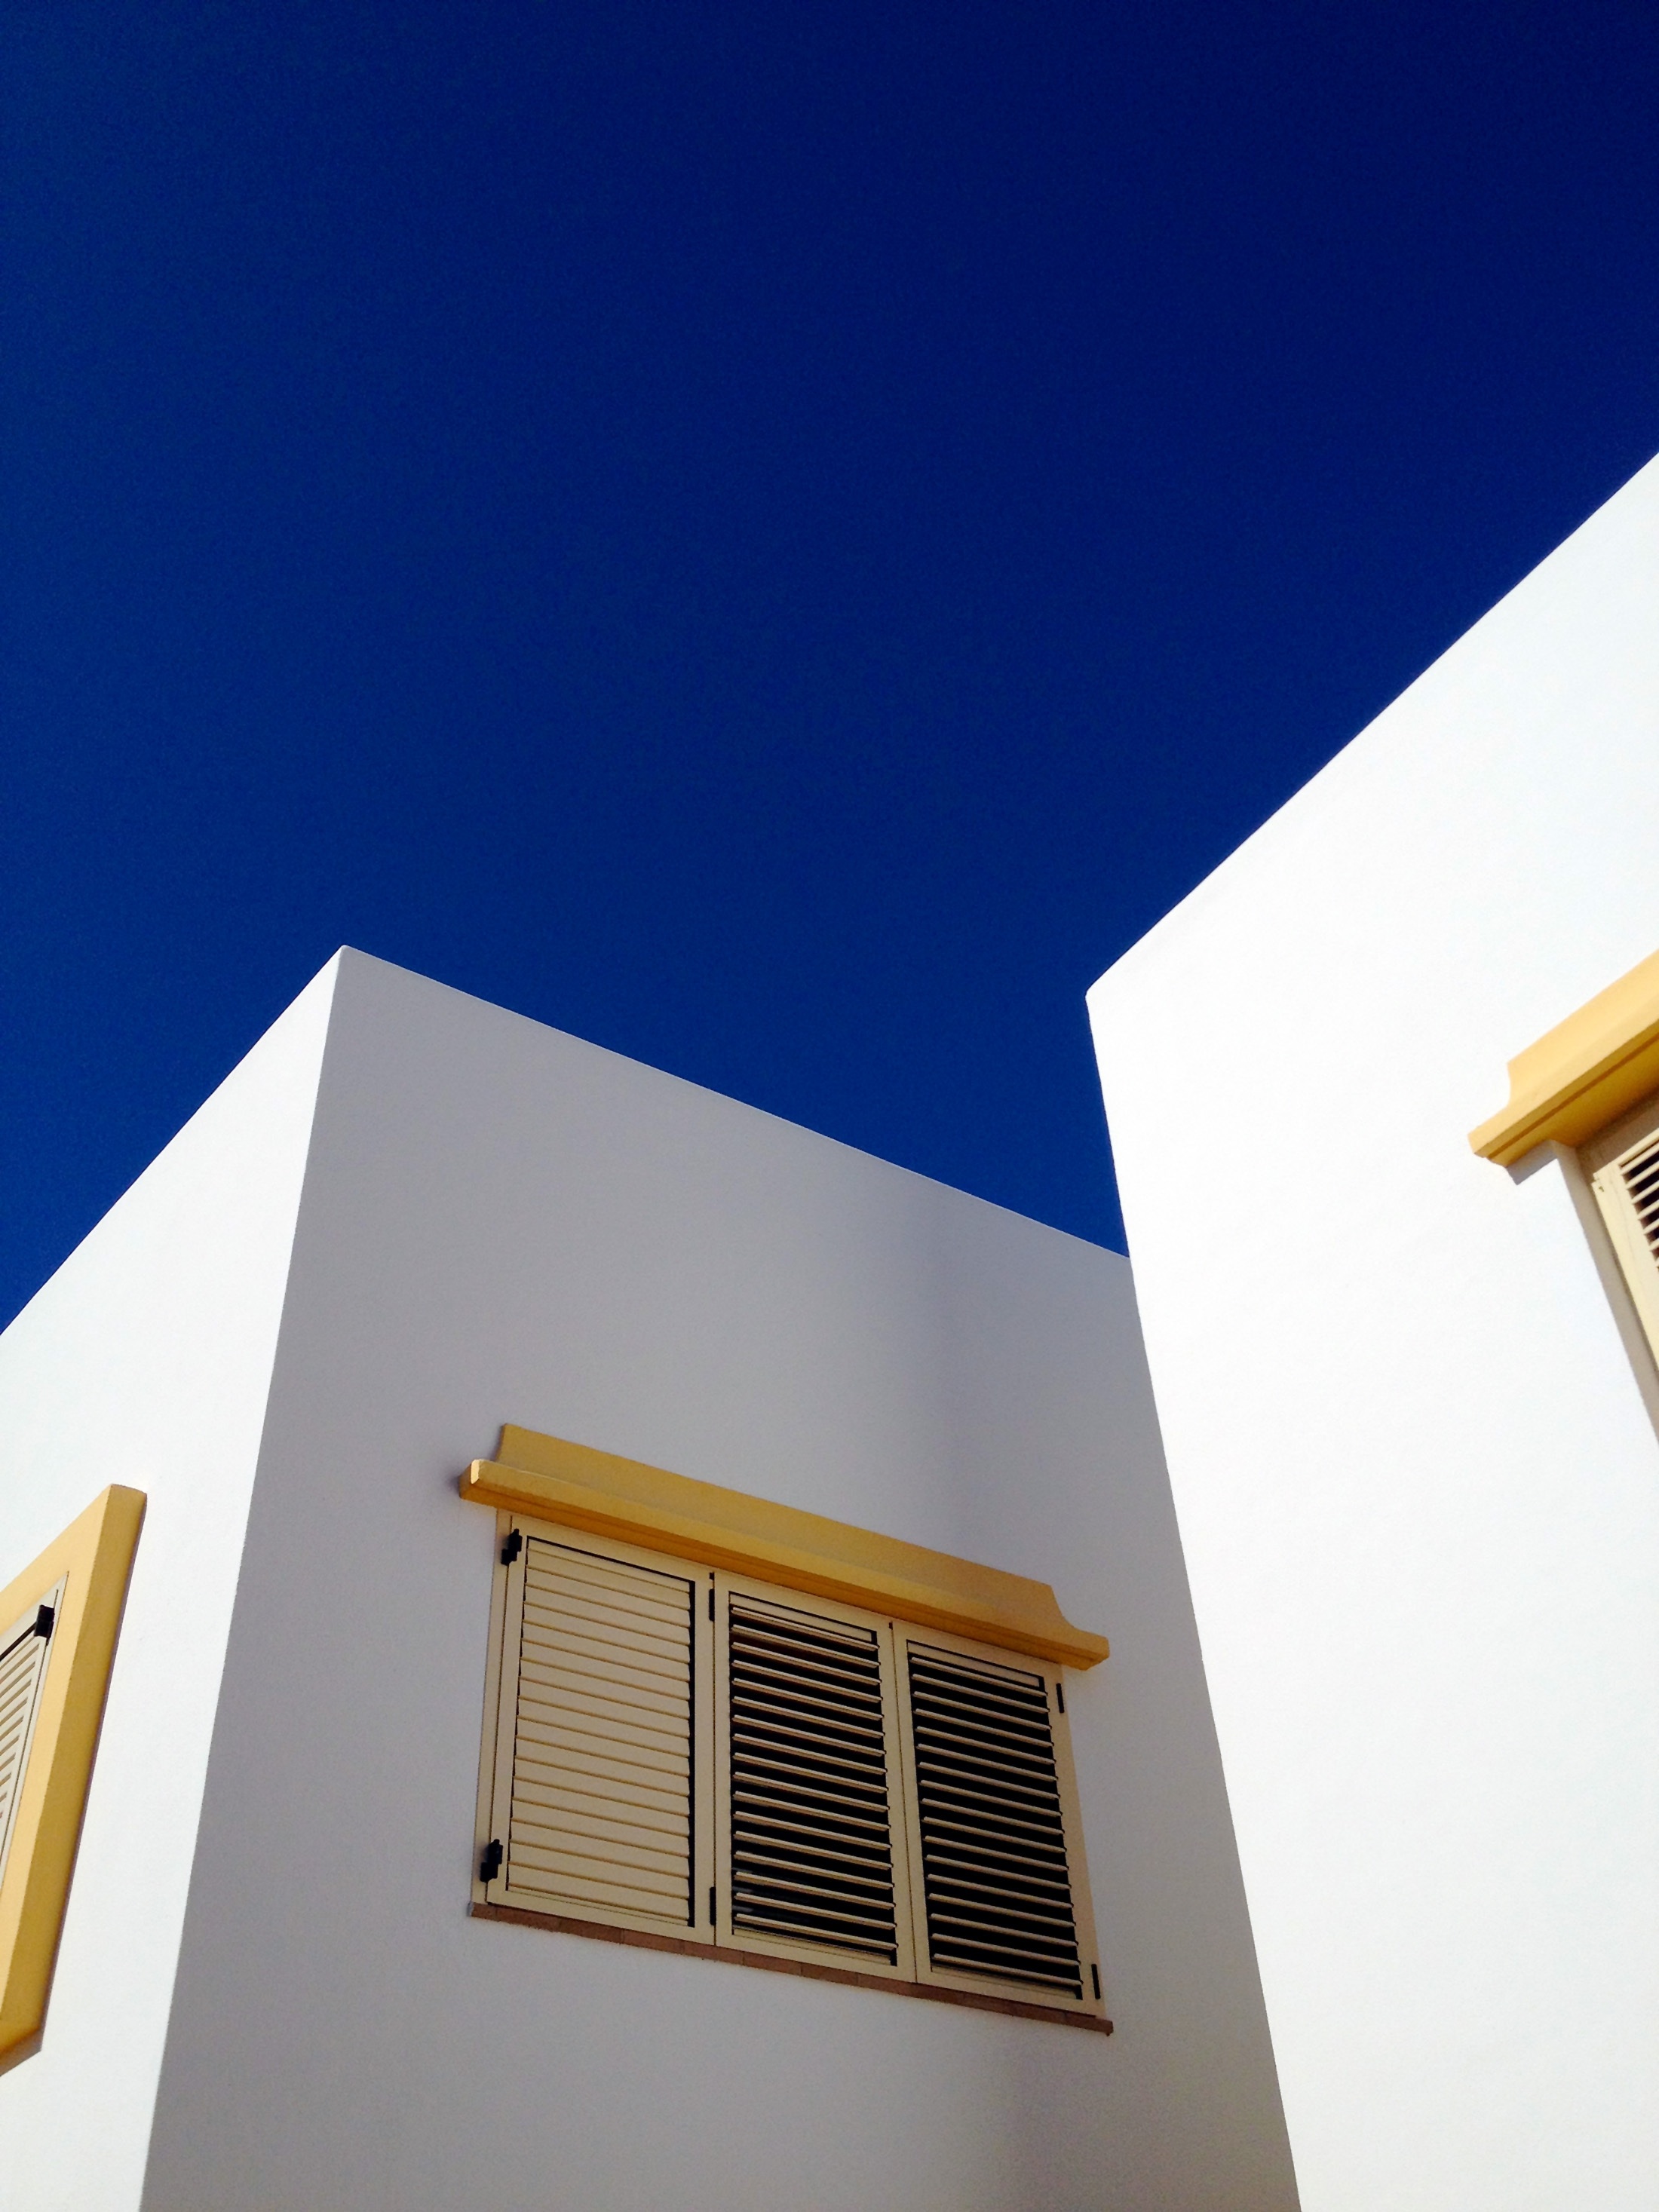
architecture, house, window, home, ceiling, color, facade, blue, professional, shutter, design, shape, stucco, daylighting